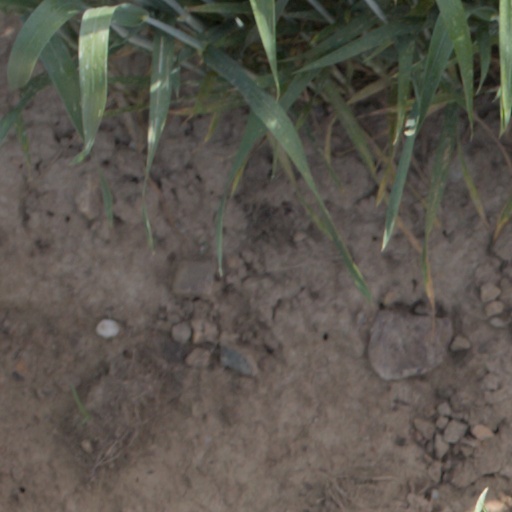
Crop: wheat